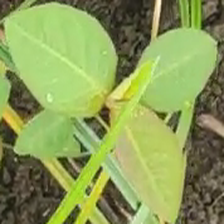
Weed species: Moti_dudhi(Euphorbia_geneculata_L)